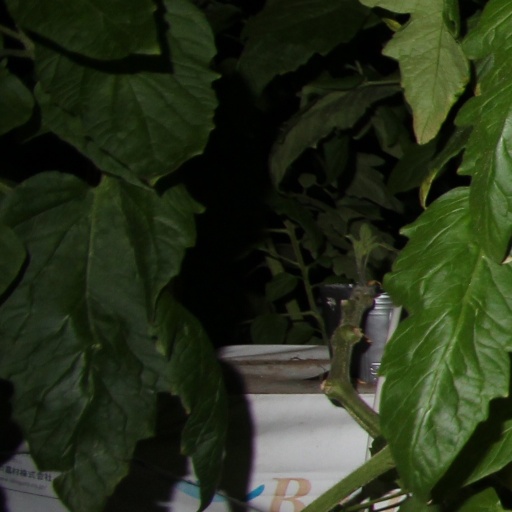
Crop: tomato